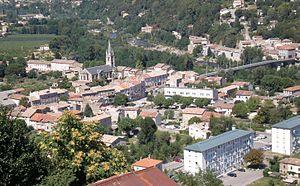
Le quartier «
Aubenas est une commune française située dans le département de l'Ardèche en région Auvergne-Rhône-Alpes. Elle est chef-lieu de canton et se trouve dans le sud du département.
La 19ᵉ étape du Tour de France 2009, s'est déroulée le 24 juillet. Le parcours de 178 kilomètres reliait Bourgoin-Jallieu à Aubenas. Mark Cavendish a remporté sa cinquième victoire sur ce Tour.